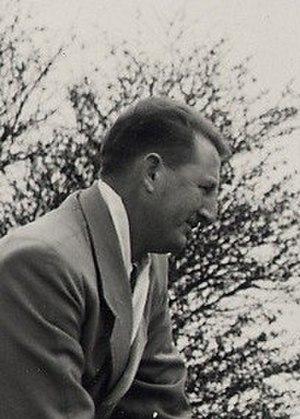
David Dodge, né le 18 août 1910 à Berkeley en Californie et mort le 8 août 1974 à San Miguel de Allende au Mexique, est un écrivain américain de romans policiers et de voyages.